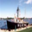
Label: ship